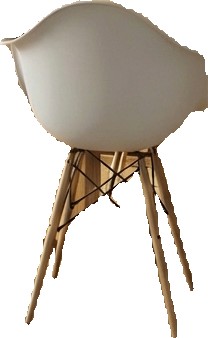
Surface category: chair